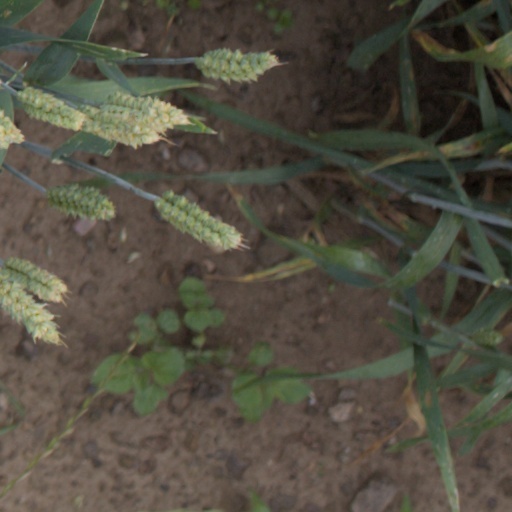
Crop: wheat